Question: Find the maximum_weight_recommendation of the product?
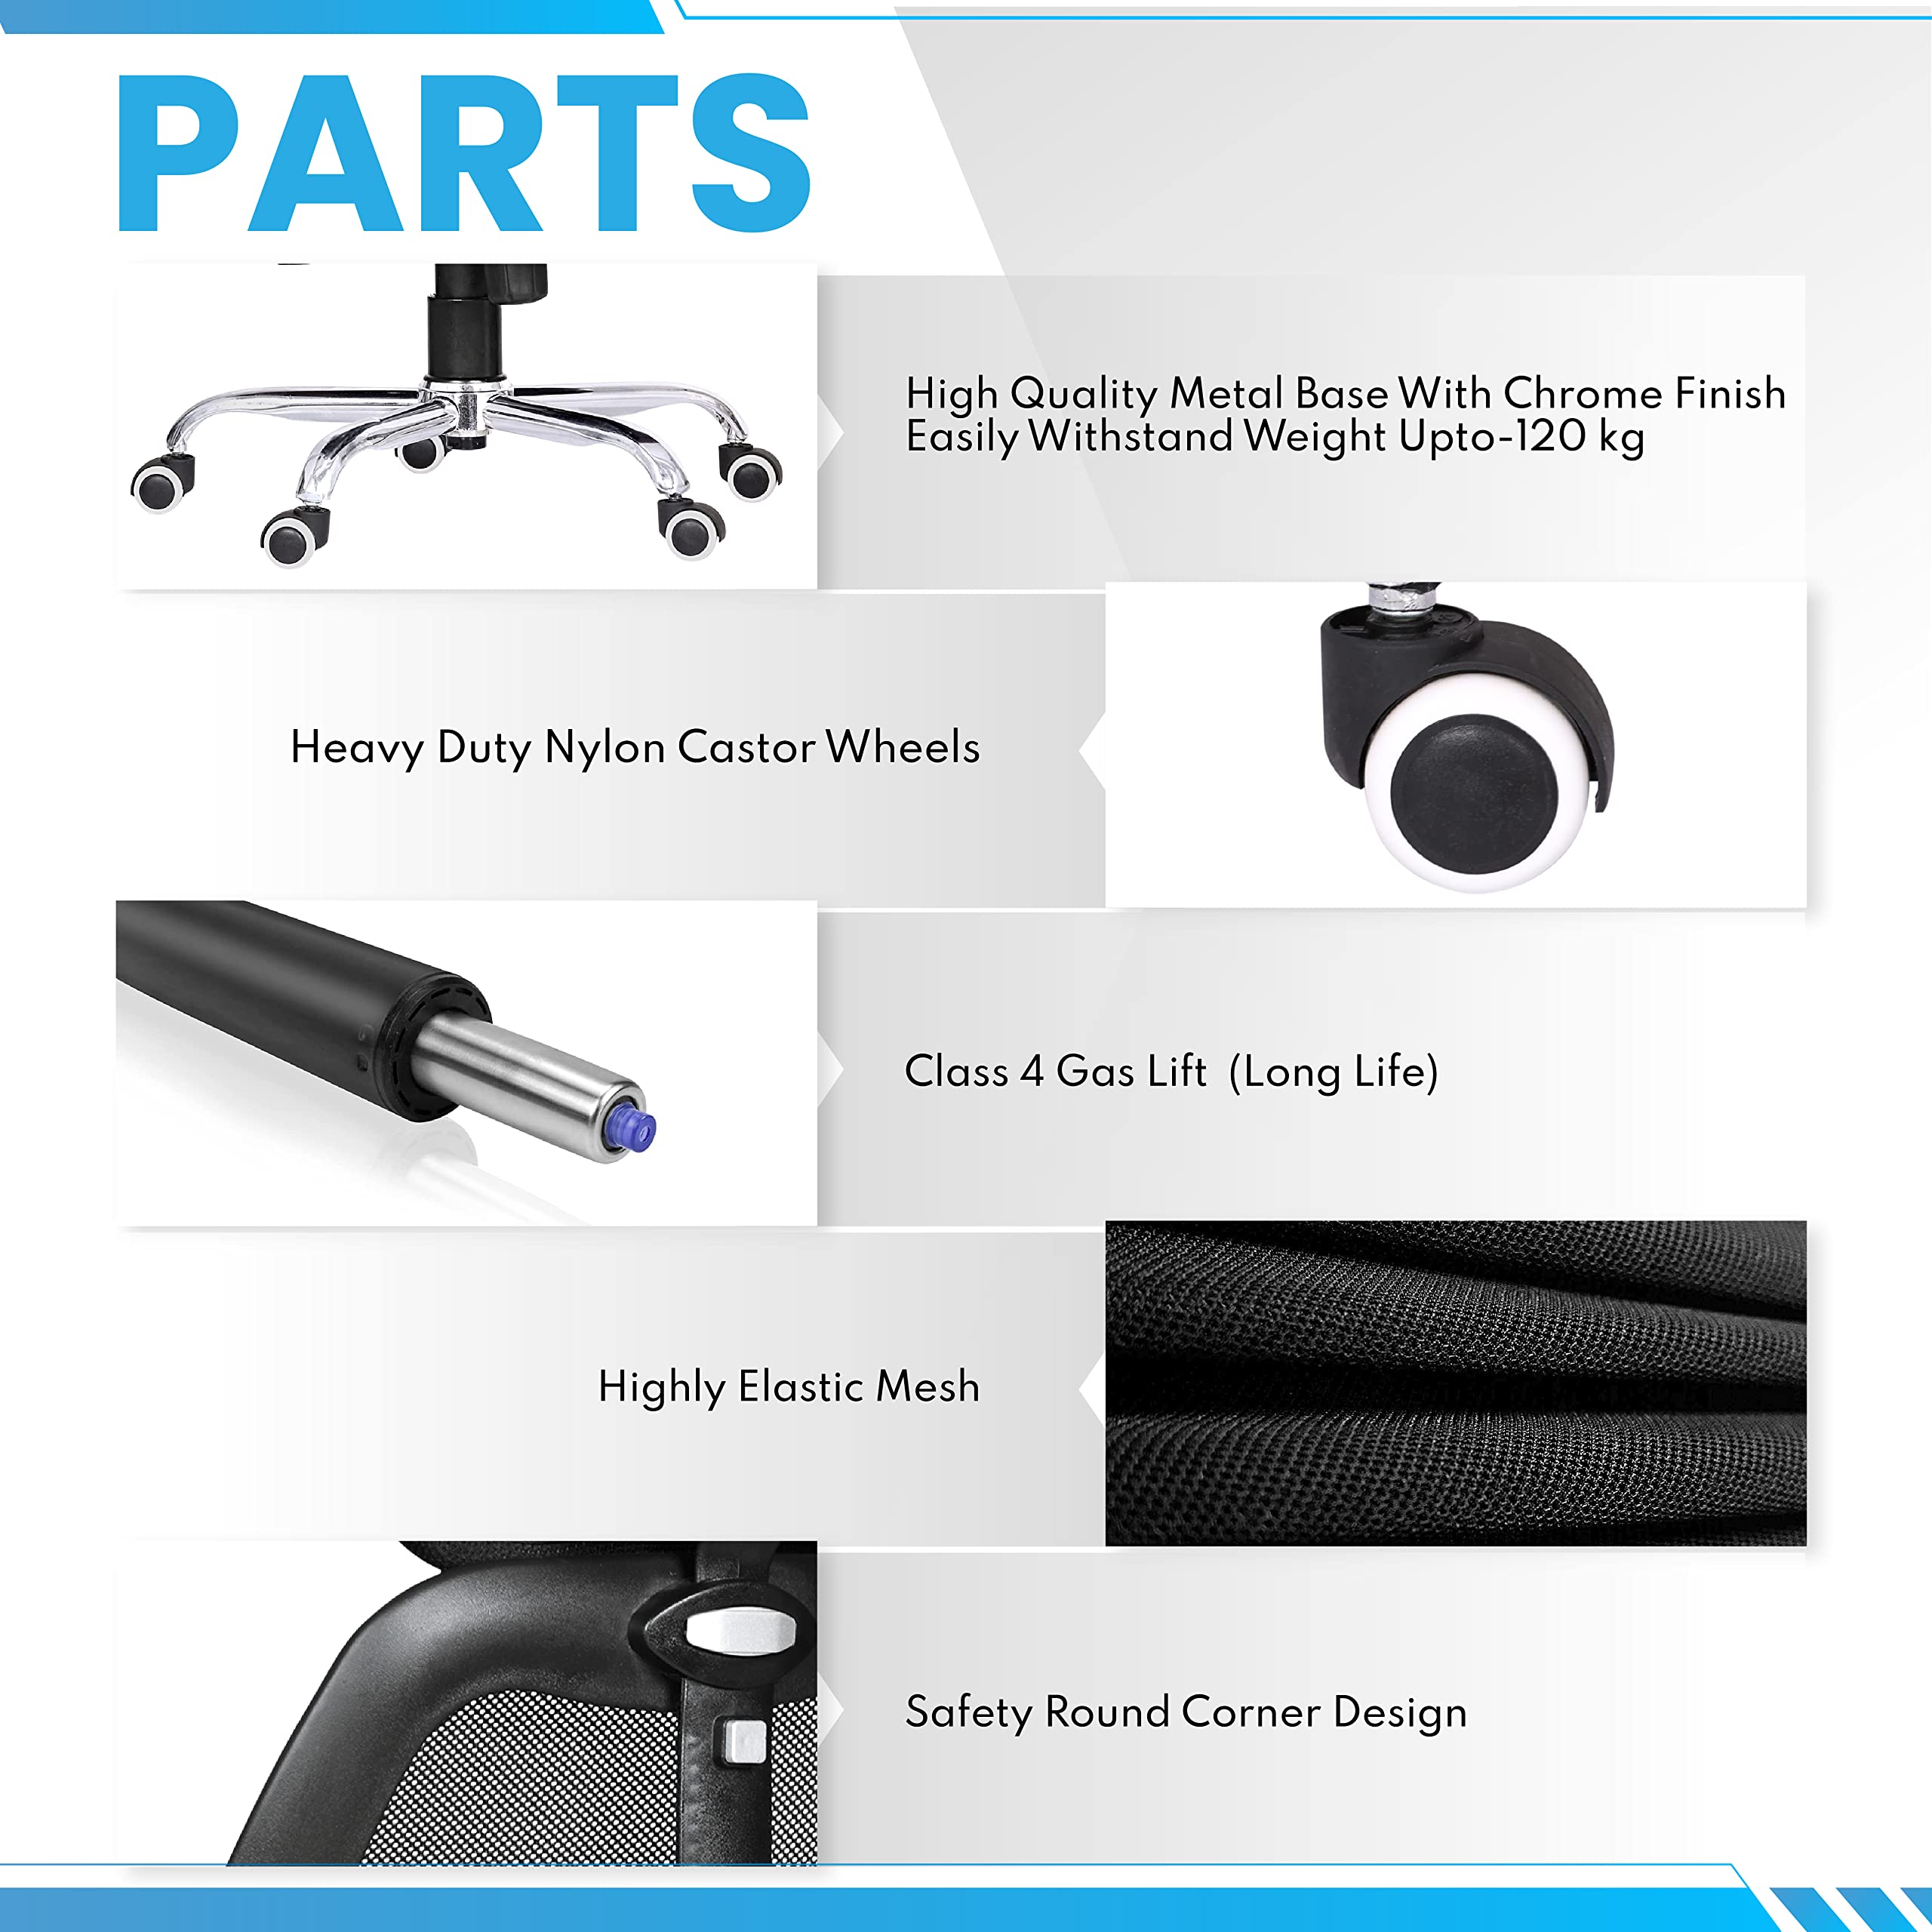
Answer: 120 kilogram